The Blonde Bandit

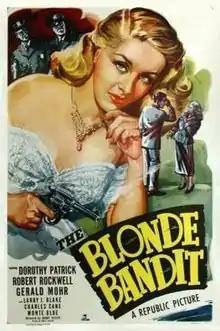
Theatrical release poster

The Blonde Bandit is a 1949 American crime film directed by Harry Keller and written by John K. Butler. The film stars Gerald Mohr, Dorothy Patrick, Robert Rockwell, Charles Cane, Larry J. Blake and Argentina Brunetti. The film was released on December 22, 1949, by Republic Pictures.